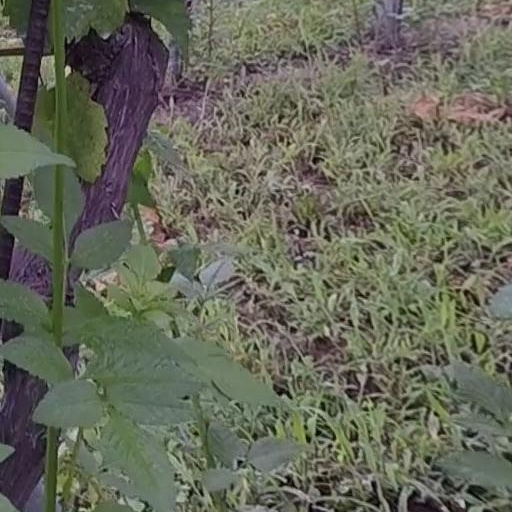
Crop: grape